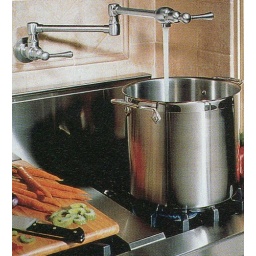
Pasta pot faucet over stove